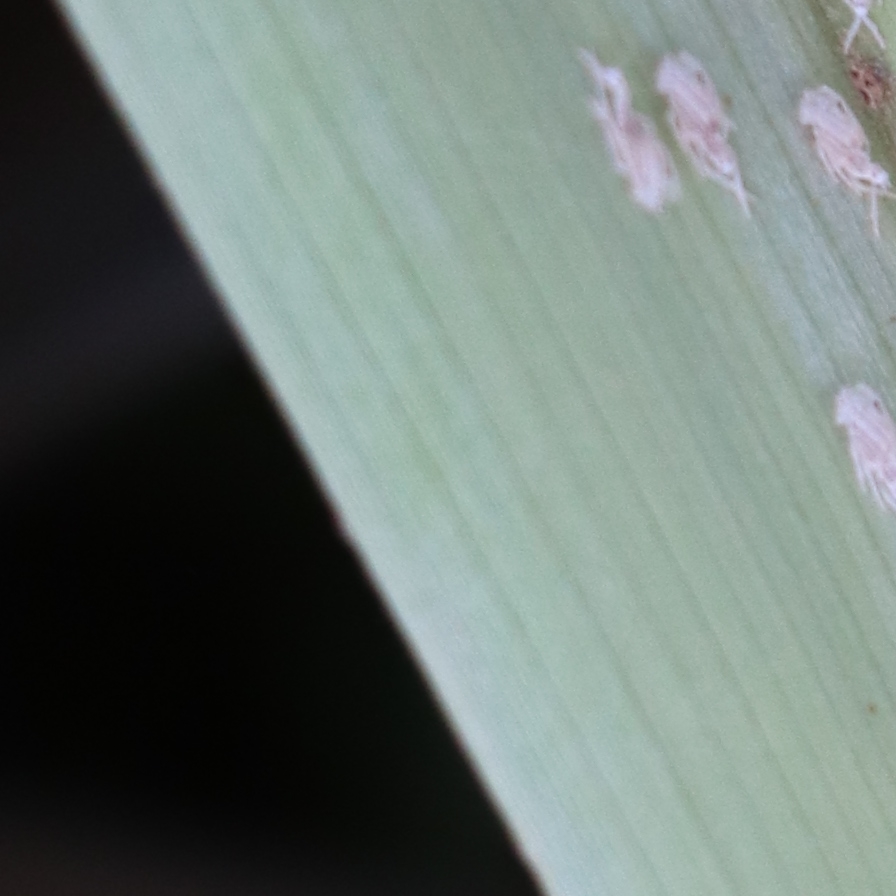
Label: Bug